EarSketch

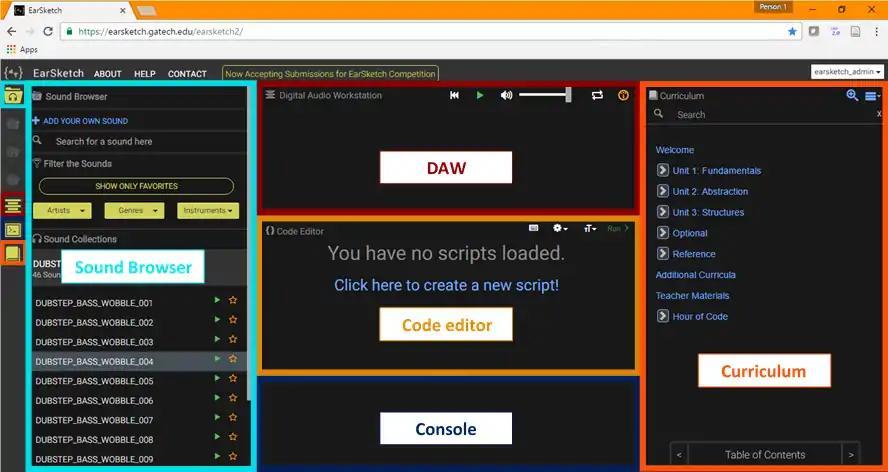
EarSketch sections

The curriculum is aligned with AP Computer Science Principles but can be used in any introductory programming course.